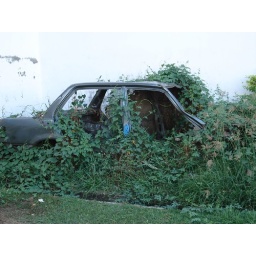
a random car near the white house that has begun to interweave its steel fibers into the ground